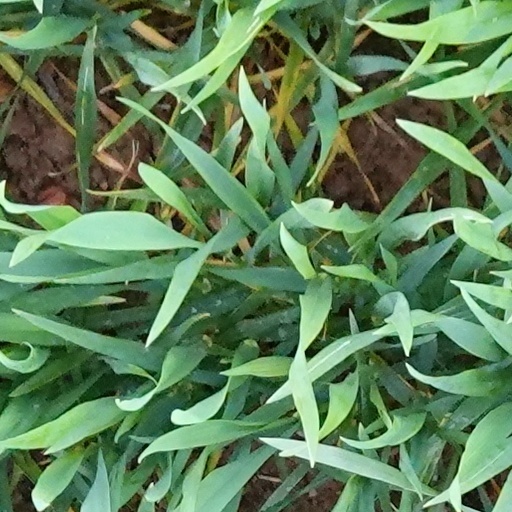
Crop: wheat